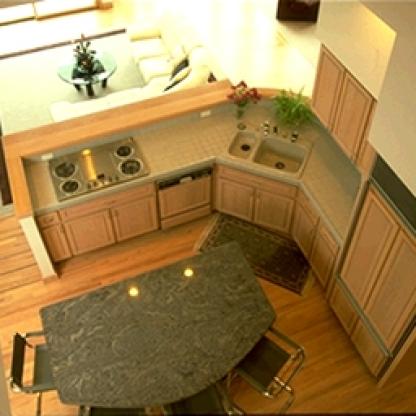
Scene: Indoor